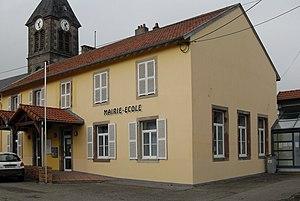
La mairie et l'école à Vieux-Lixheim
Vieux-Lixheim est une commune française située dans le département de la Moselle, en région Grand Est.